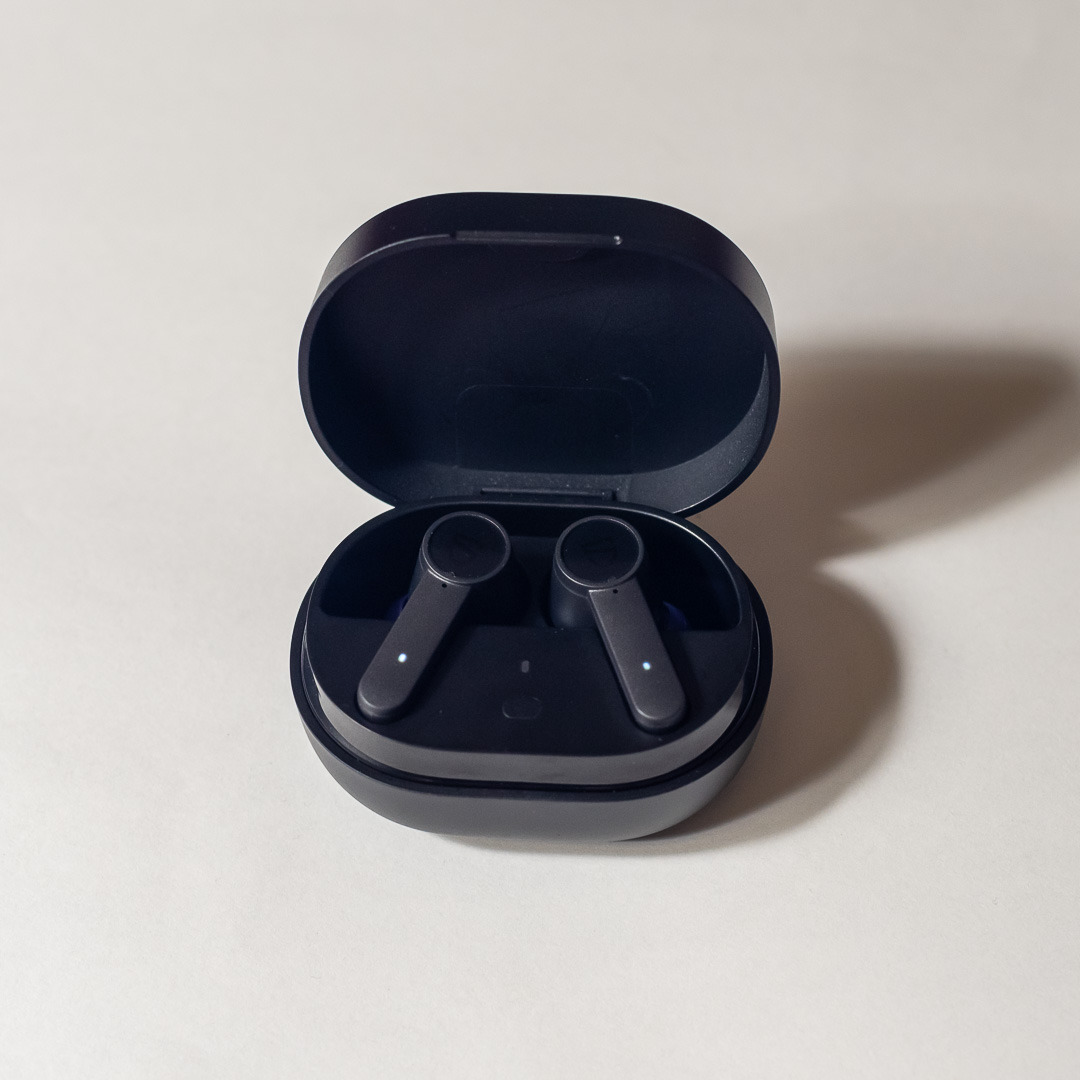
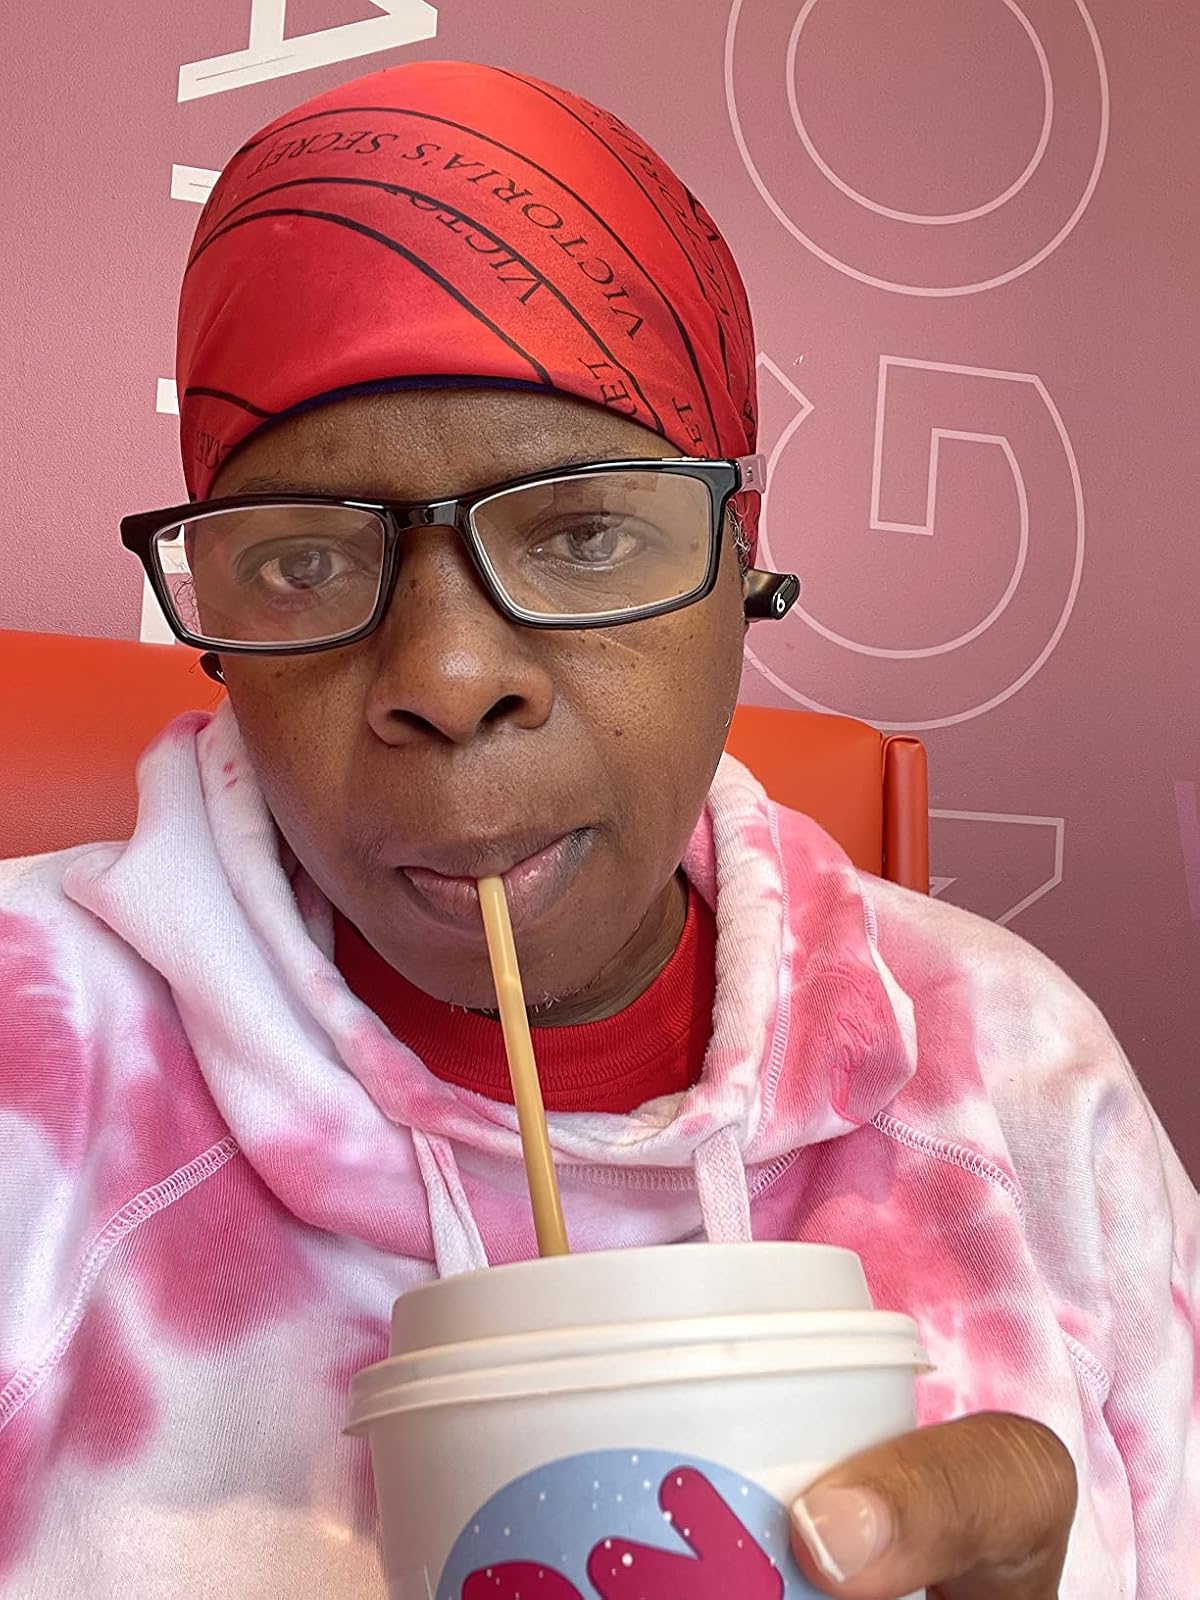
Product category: earbuds
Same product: no